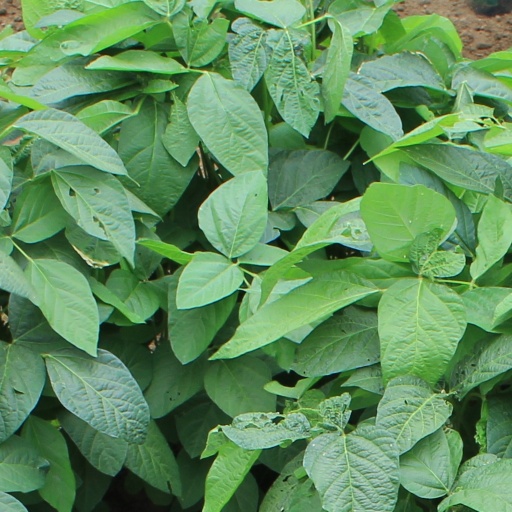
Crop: soybean